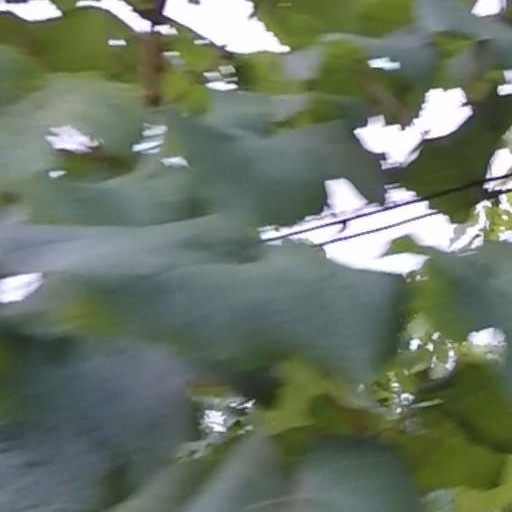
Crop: grape